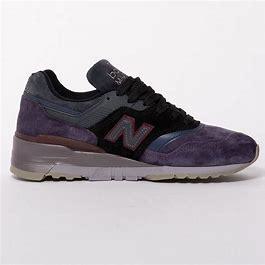
Brand: New
Model: Balance New Balance 997